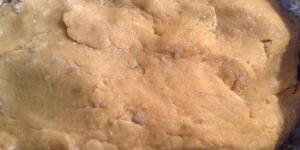
masa para pasta fresca sin gluten